Alien Secrets

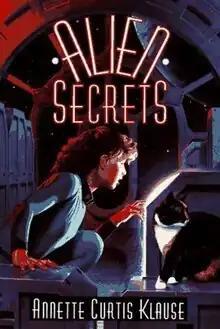
1994 Cover of "Alien Secrets" (publ. Yearling)

Alien Secrets is a children's science fiction novel by Annette Curtis Klause. It was first published in 1993. The book is in over 1400 libraries, according to WorldCat.